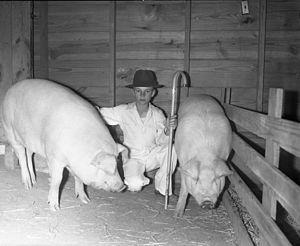
Le chester white est une race porcine des États-Unis issue du Comté de Chester en Pennsylvanie.